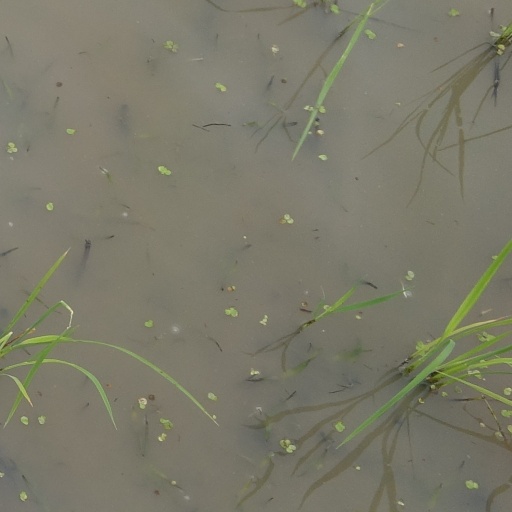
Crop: rice